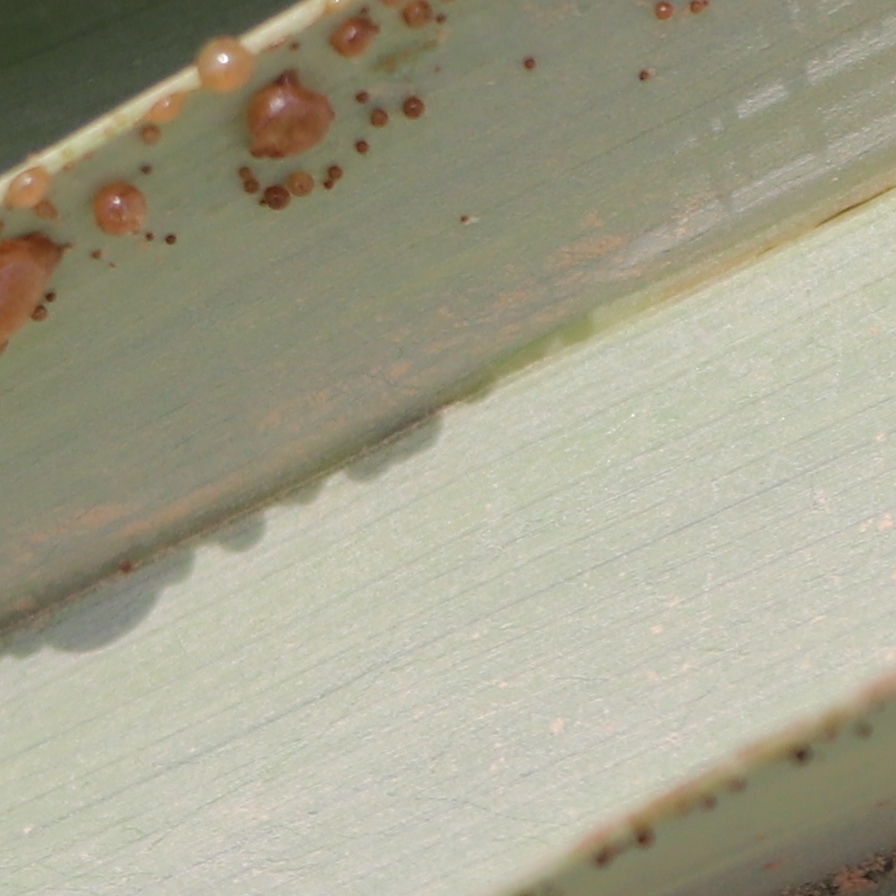
Label: Honey